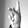
ASL letter: K